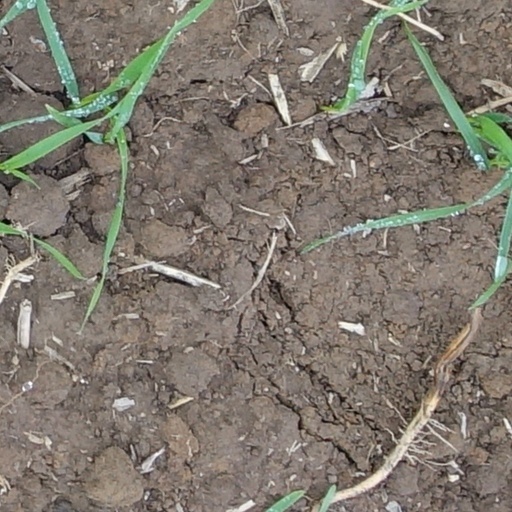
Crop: wheat